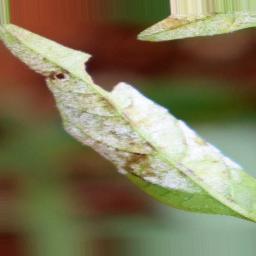
Label: powdery mildew